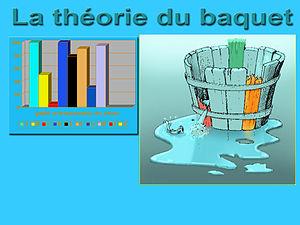
La ""théorie du Baquet"" rappelle que dans le baquet (méthaphore d'un système, d'une organisation où tous les éléments auraient une importance égale), ce n'est pas la plus haute planche (chaque planche est la représentation métaphorique des sous-élément du système, ou de sa performance individuelle), mais la plus basse qui contrôle le niveau de l'eau (représentant métaphoriquement le résultat ou la performance globale). Le diagramme barre de gauche présente la même chose, mais en insistant moins sur l'importance relative des éléments les uns par rapport aux autres (par exemple pour les engrais NPK utilisés comme intrants, le manque d'un des 3 éléments fera que les autres ne seront pas utilisés de manière optimale par une plante). Dans le développement durable, tous les piliers sont importants... Il ne sert à rien d'être excellent sur l'économique et le social, si le pilier environnemental s'est effondré
Selon Michel Vial, l'évaluation est le rapport que l'on entretient avec la valeur. L'homme est porteur de valeurs qu'il a reçu plus ou moins consciemment, qu'il convoque pour mesurer la valeur d'objets ou de produits, pour contrôler les procédures ou encore interroger le sens de ses pratiques : s'interroger sur la valeur, rendre intelligible les pratiques au moyen de l'évaluation située.
Le développement durable est une conception de la croissance économique qui s'inscrit dans une perspective de long terme et qui intègre les contraintes liées à l'environnement et au fonctionnement de la société. Selon la définition donnée dans le rapport de la Commission mondiale sur l'environnement et le développement de l'Organisation des Nations unies, dit rapport Brundtland, où cette expression est apparue pour la première fois en 1987, « le développement durable est un développement qui répond aux besoins du présent sans compromettre la capacité des générations futures de répondre aux leurs ».